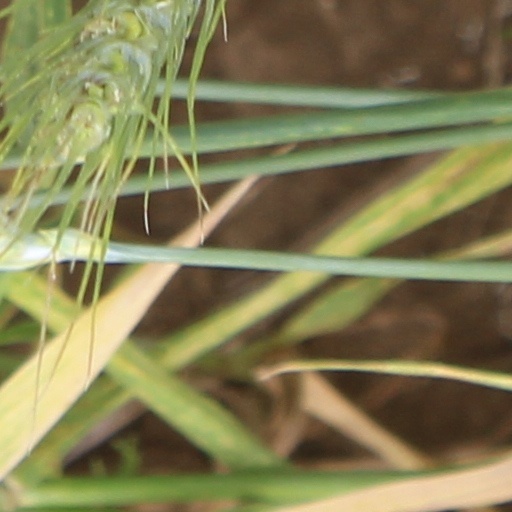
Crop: wheat